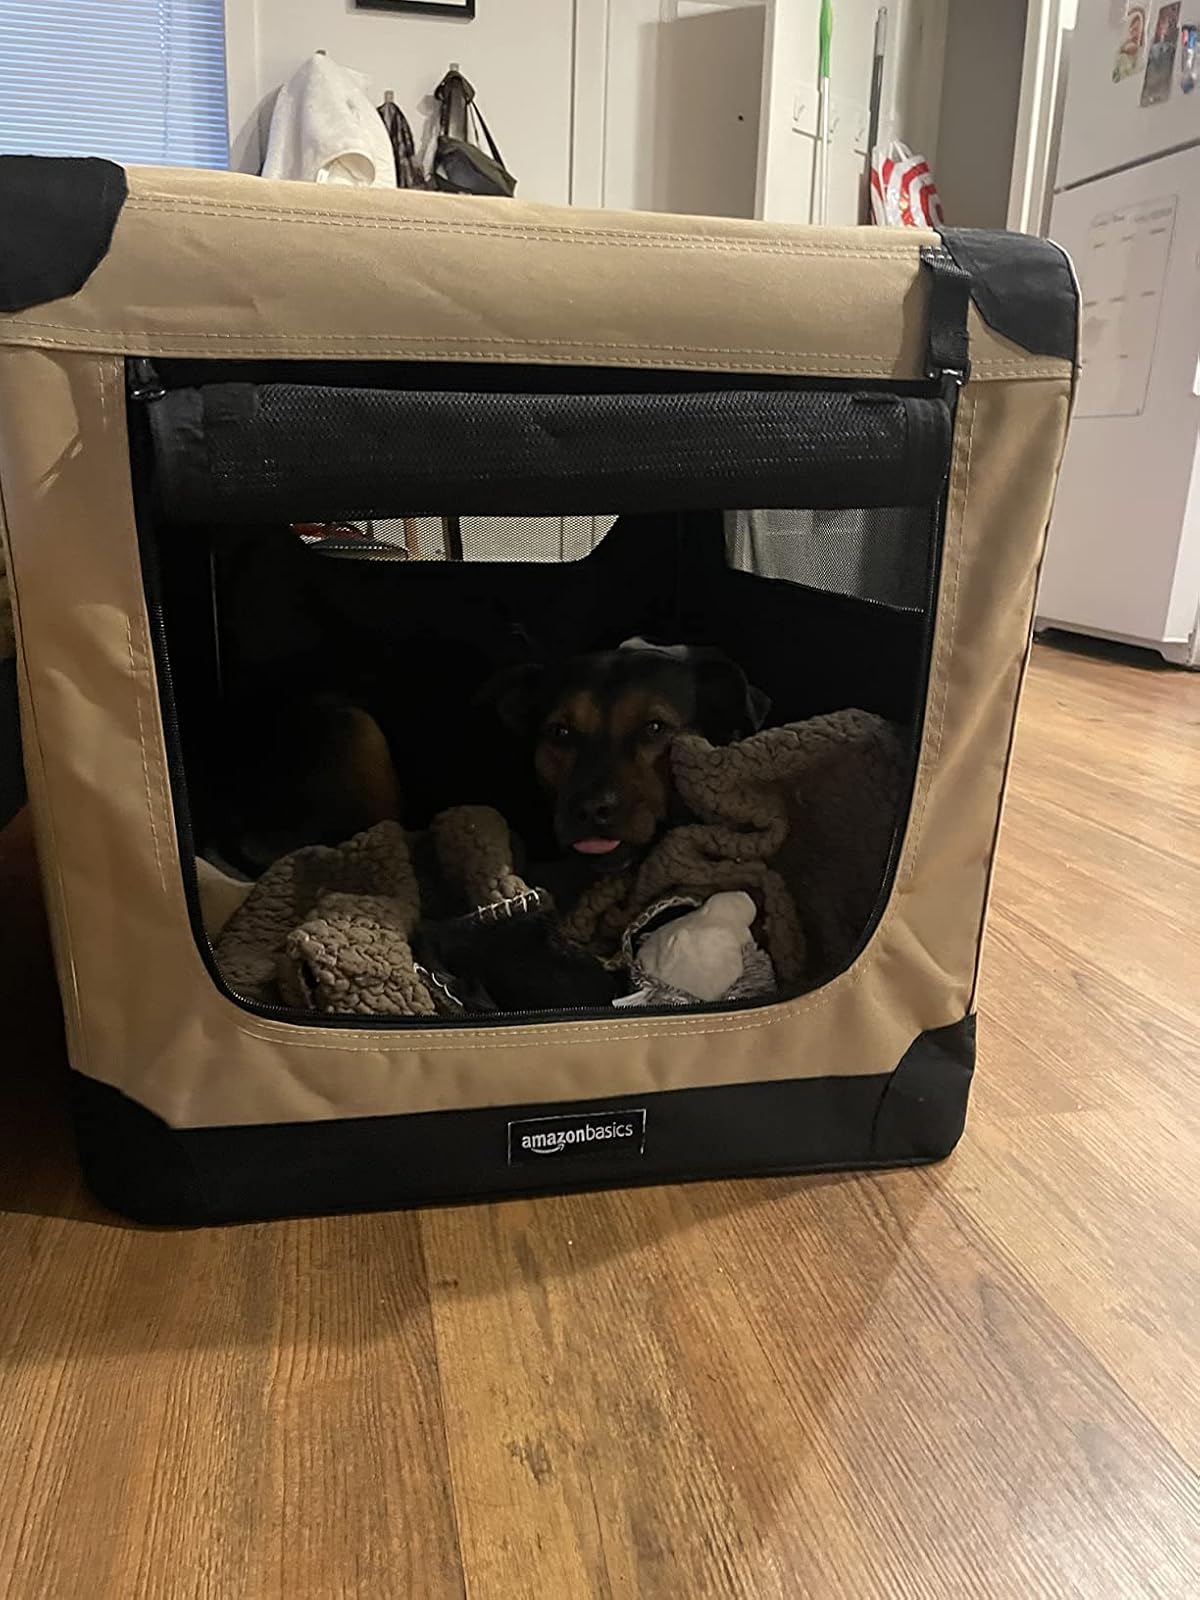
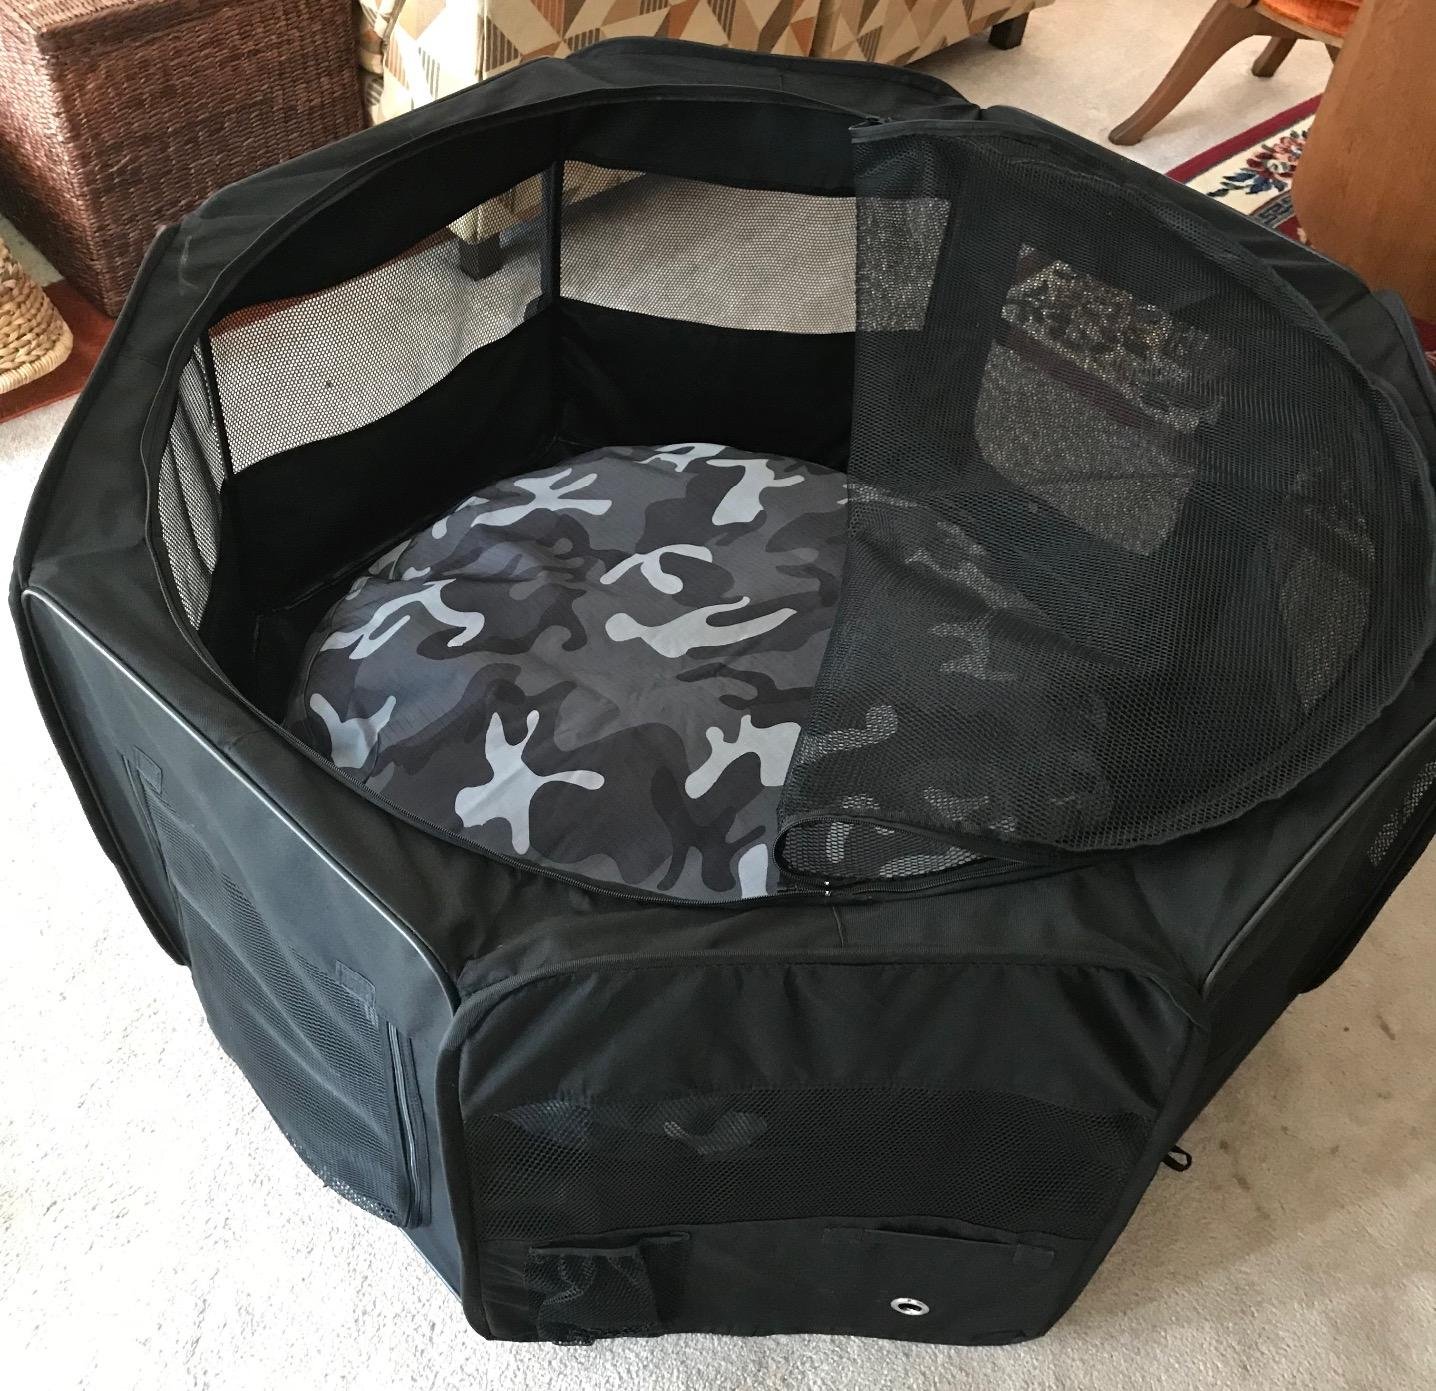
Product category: items_kennel
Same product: no